2019–20 New Zealand Breakers season

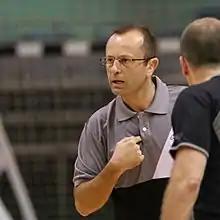
Dan Shamir

For the 2019–20 season, the Breakers acquired the services of internationally respected Israeli coach Dan Shamir, replacing Kevin Braswell. He bought with him nearly two decades of extensive experience coaching in Europe and Israel, the highlight being part of two Euroleague championship wins with Israel's Maccabi Tel Aviv.